Elizabeth Melville

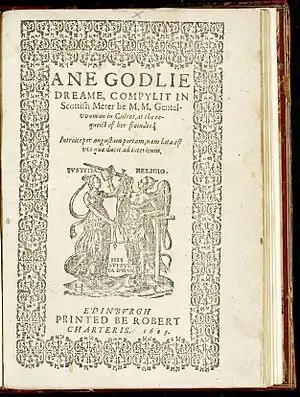
"Ane godlie dreame, compylit in Scottish meter be M. M. gentelvvoman in Culros, at the requeist of her freindes", by Elizabeth Melville, Lady Culross. Title page. Published 1603 in Edinburgh by Robert Charteris. (Courtesy of National Library of Scotland.)

In 1599, the poet-pastor Alexander Hume dedicated his "Hymnes, or Sacred Songs" to ‘Lady Cumrie’, and in his prefatory address to her, he described her as ‘a Ladie, a tender youth, sad, solitare and sanctified’, adding ‘I knaw ye delyte in poesie yourselfe; and as I unconfeinedly confes, excelles any of your sex in that art, that ever I hard within this nation. I have seene your compositiones so copious, so pregnant, so spirituall, that I doubt not bot it is the gift of God in you’. In his essay ‘To the Scottish Youthe’ in the same volume, Hume set out his austere view that religious verse was the only poetry that Christians should read or write. Melville's poetry in many ways exemplifies Hume's prescriptions, though another minister, David Black, provides a perfect summary of the essence of Melville's work. In "An Exposition vpon the thirtie two Psalme, describing the true maner of humbling and raysing vp of Gods children" (1600), Black says that the psalm is a record of King David's ‘inwarde experience and observations of GOD his dealing with himselfe, which in the end of his labours and agonies, hee recompteth and committeth to writing’. Melville's writings are filled with echoes of the psalms, both of the Geneva Bible prose versions and those found in the Scottish metrical psalter of 1564 (by no means identical with the English Whole Booke of Psalmes of 1562). Much of her poetry was clearly born of her own personal spiritual struggles and her inward experience of God's dealings with her. In "Ane Godlie Dreame", she made a narrative drama out of those struggles, and chose to share it with the world ‘at the requeist of her freindes’. The poem is cast in 60 eight-line ‘ballat royal’ stanzas (rhyming ababbcbc), and features dialogue between the narrator and Christ, effective descriptive passages, theological writing and homiletic exhortation; the last third of the poem reviews what has gone before, in an ‘application’ of its message, such as would have been found in a sermon of the time.